Fine-art photography

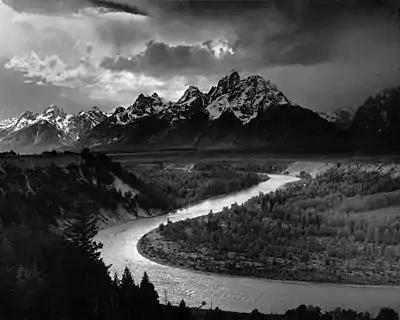
Ansel Adams' "The Tetons and the Snake River" (1942)

As printing technologies have improved since around 1980, a photographer's art prints reproduced in a finely-printed limited-edition book have now become an area of strong interest to collectors. This is because books usually have high production values, a short print run, and their limited market means they are almost never reprinted. The collector's market in photography books by individual photographers is developing rapidly.